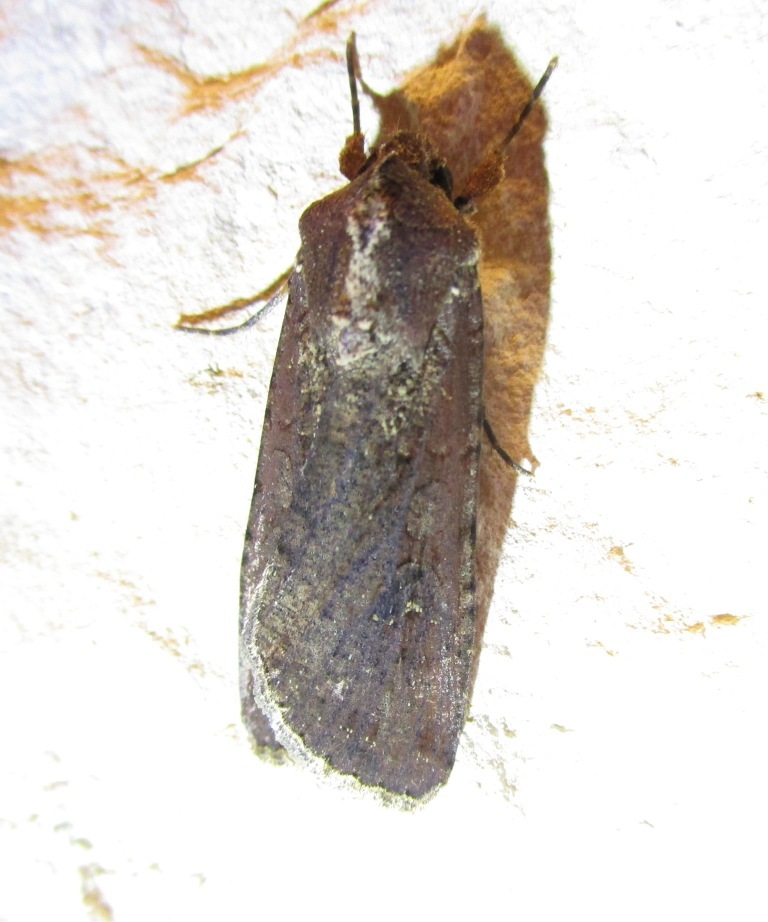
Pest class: cutworms